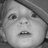
Emotion: surprise